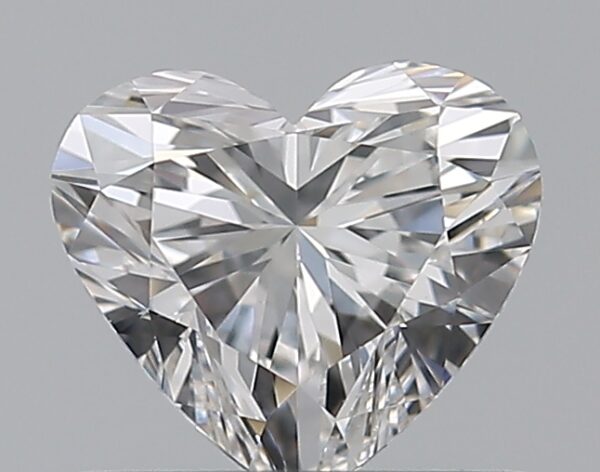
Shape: heart
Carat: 0.59
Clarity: VVS2
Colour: E
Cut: EX
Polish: EX
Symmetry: VG
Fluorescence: F
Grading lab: GIA
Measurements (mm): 5.19 x 5.82 x 3.4